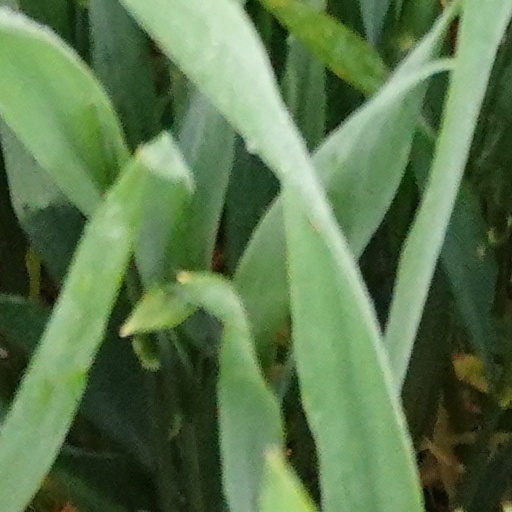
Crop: wheat